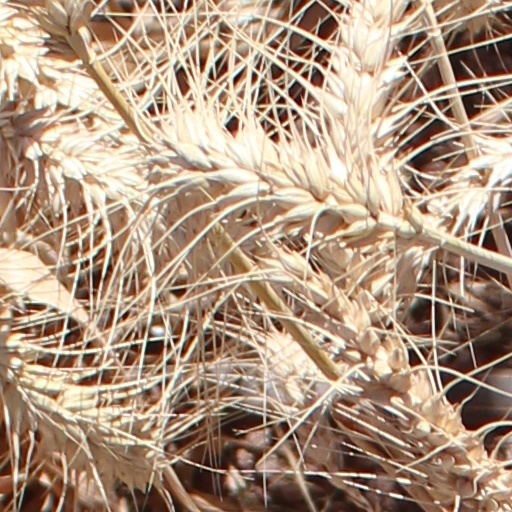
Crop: wheat